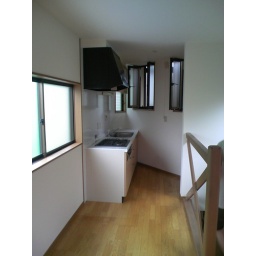
The kitchen is in a add on to the house and was built in about 1998.